Christina Cameron

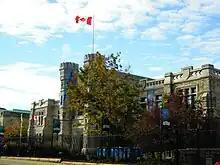
Christina Cameron, as Heritage Canada's Heritage Policy Officer, objected to the Royal Canadian Mint's refurbishments of the 1990s which contravened the historical character of the edifice.

Cameron held a senior civil servant position for Heritage Canada in the 1990s, when she enforced conservation policies. Cameron held the position of Director General of National Historic Sites and Secretary of the Historic Sites and Monuments Board of Canada. She worked for 35 years on behalf of the Canadian Public Service.